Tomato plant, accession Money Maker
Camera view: horizontal (90 deg, fisheye); turntable rotation: 330 degrees
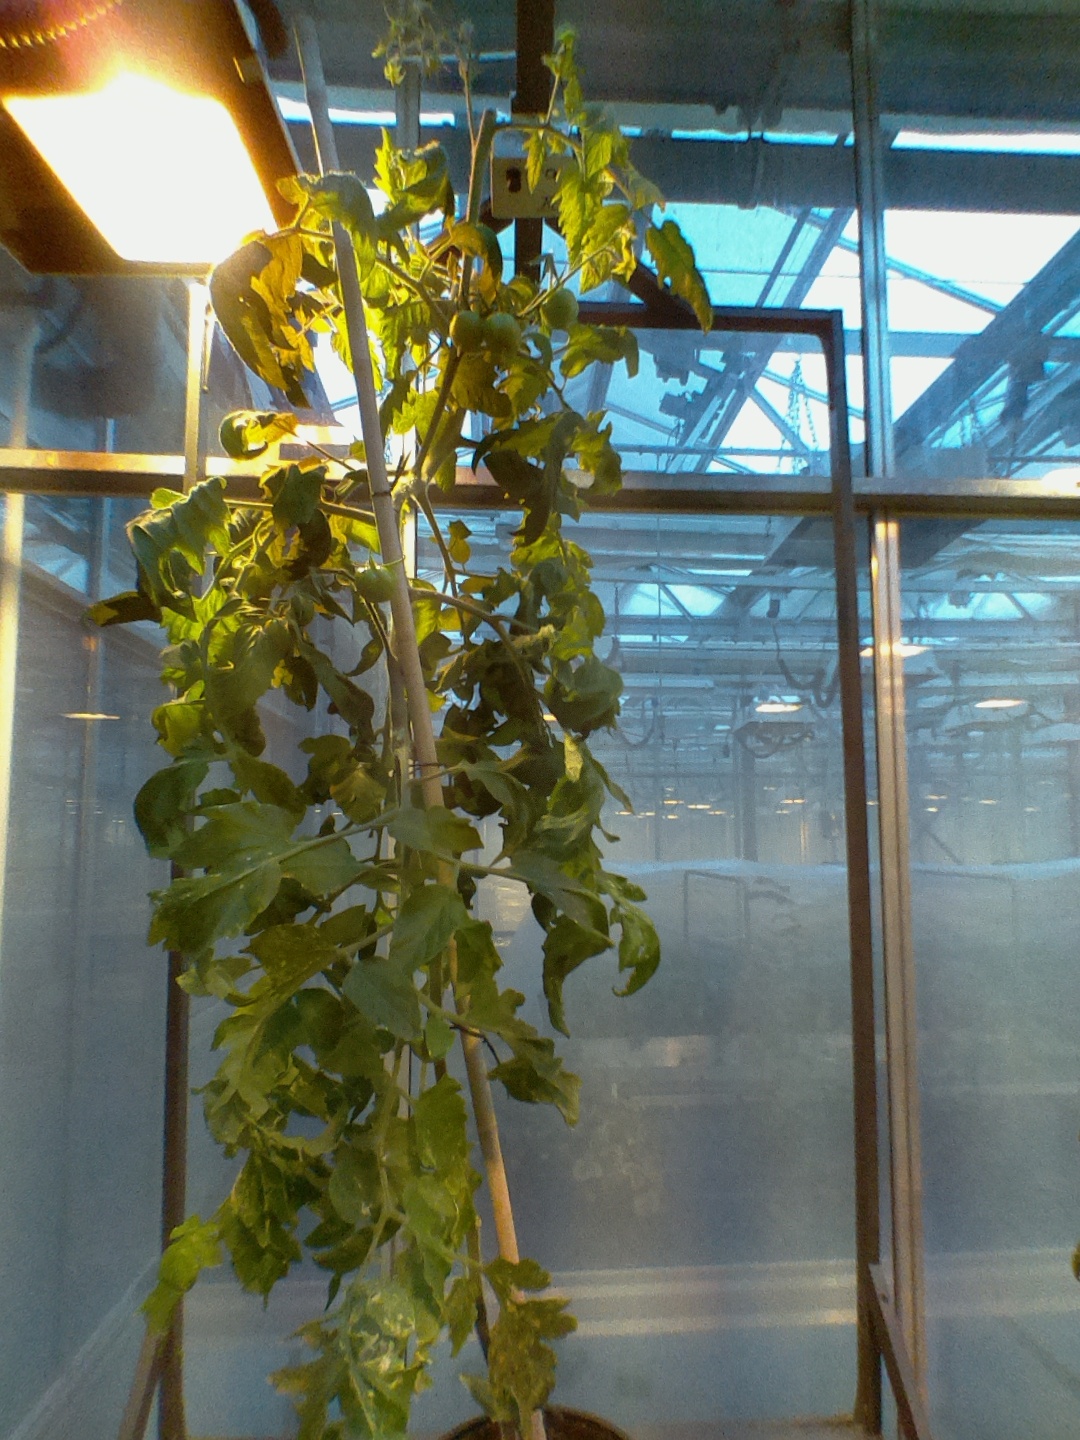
BBCH growth stage 72: 20%-30% of final fruit size